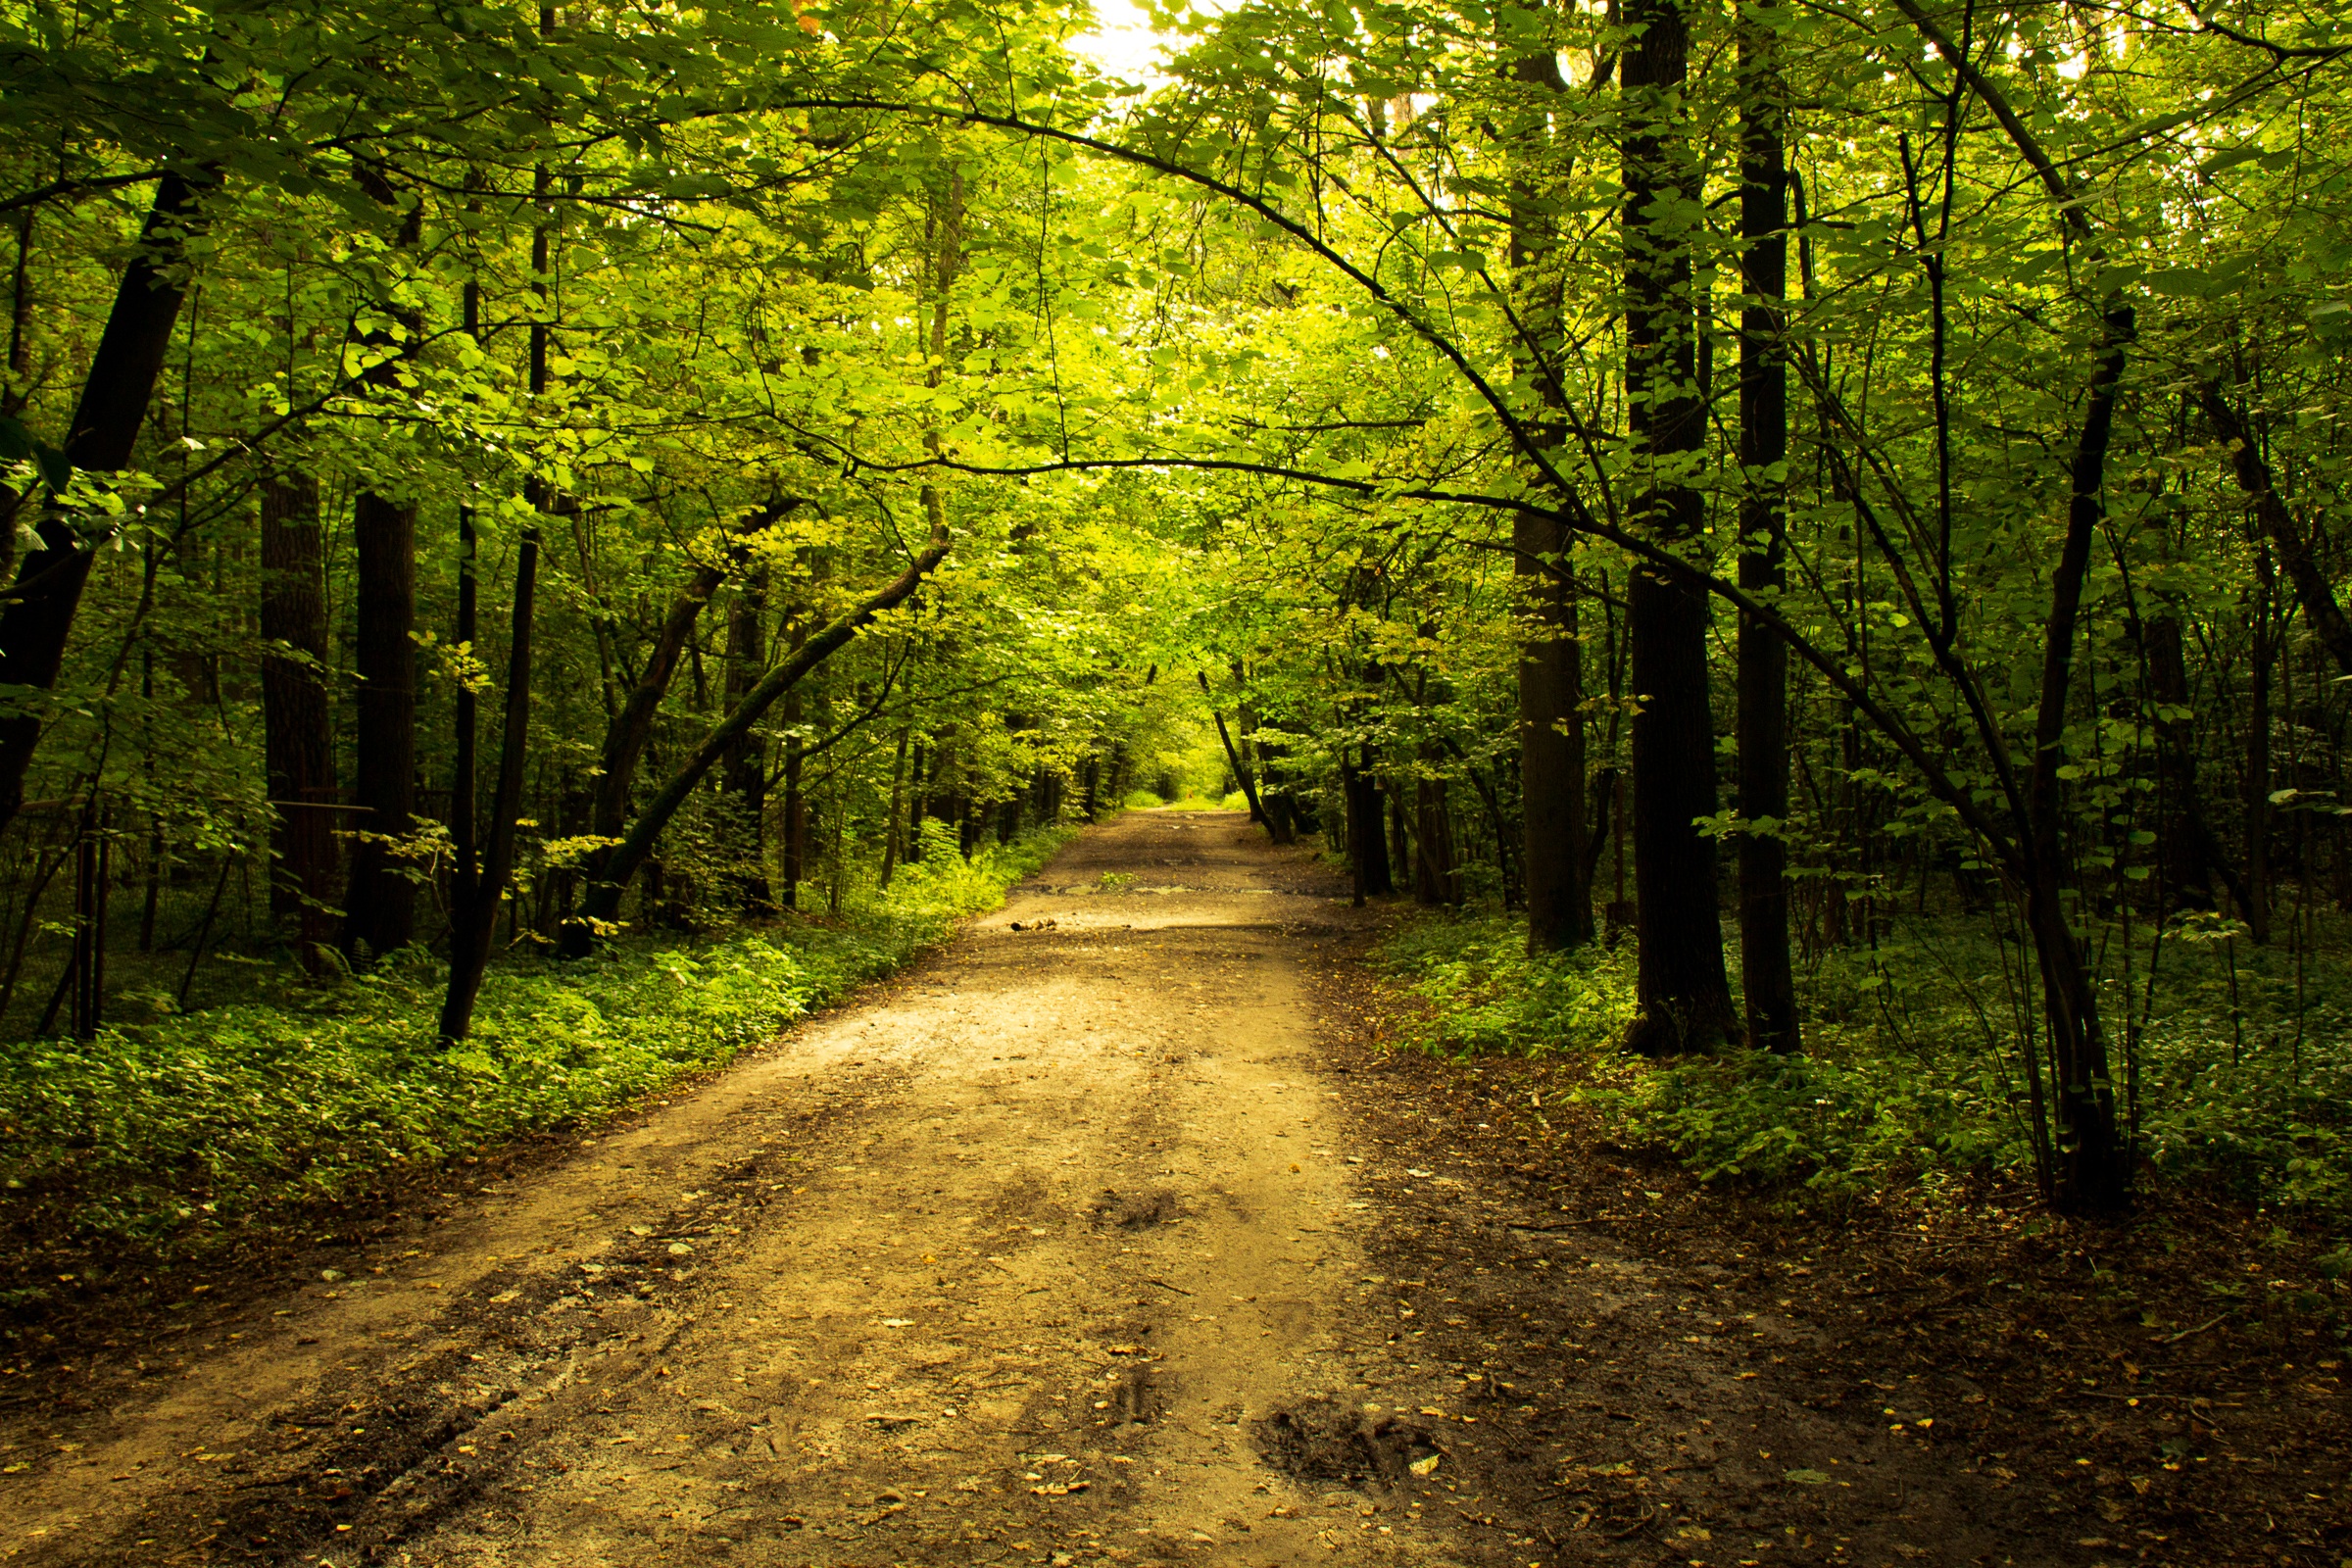
tree, nature, forest, branch, light, plant, trail, sunlight, morning, leaf, alley, green, autumn, park, season, stroll, deciduous, grove, woodland, habitat, ecosystem, living nature, city park, rural area, old growth forest, natural environment, atmospheric phenomenon, woody plant, temperate broadleaf and mixed forest